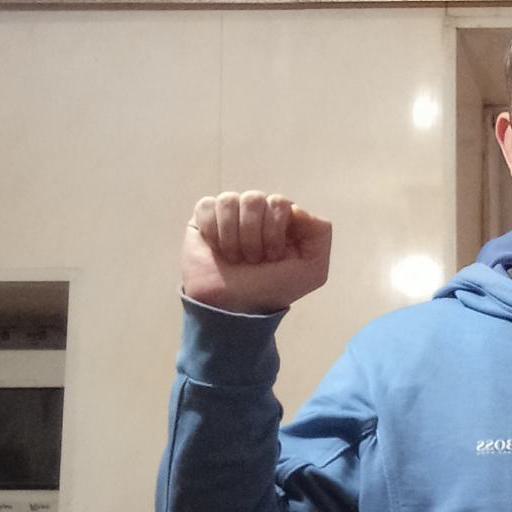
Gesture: fist